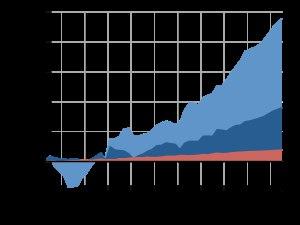
Une vague de chaleur océanique, parfois désignée par le mot blob par les anglophones qui utilisent aussi 'acronyme MHW est un épisode inhabituel de réchauffement des températures de surface de la mer et des couches superficielles de vastes zones marines.